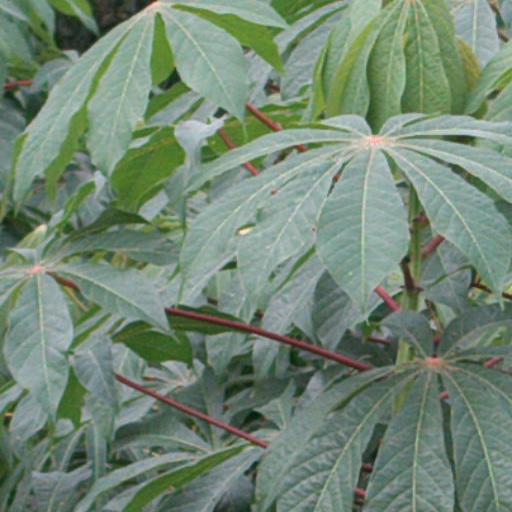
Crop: cassava